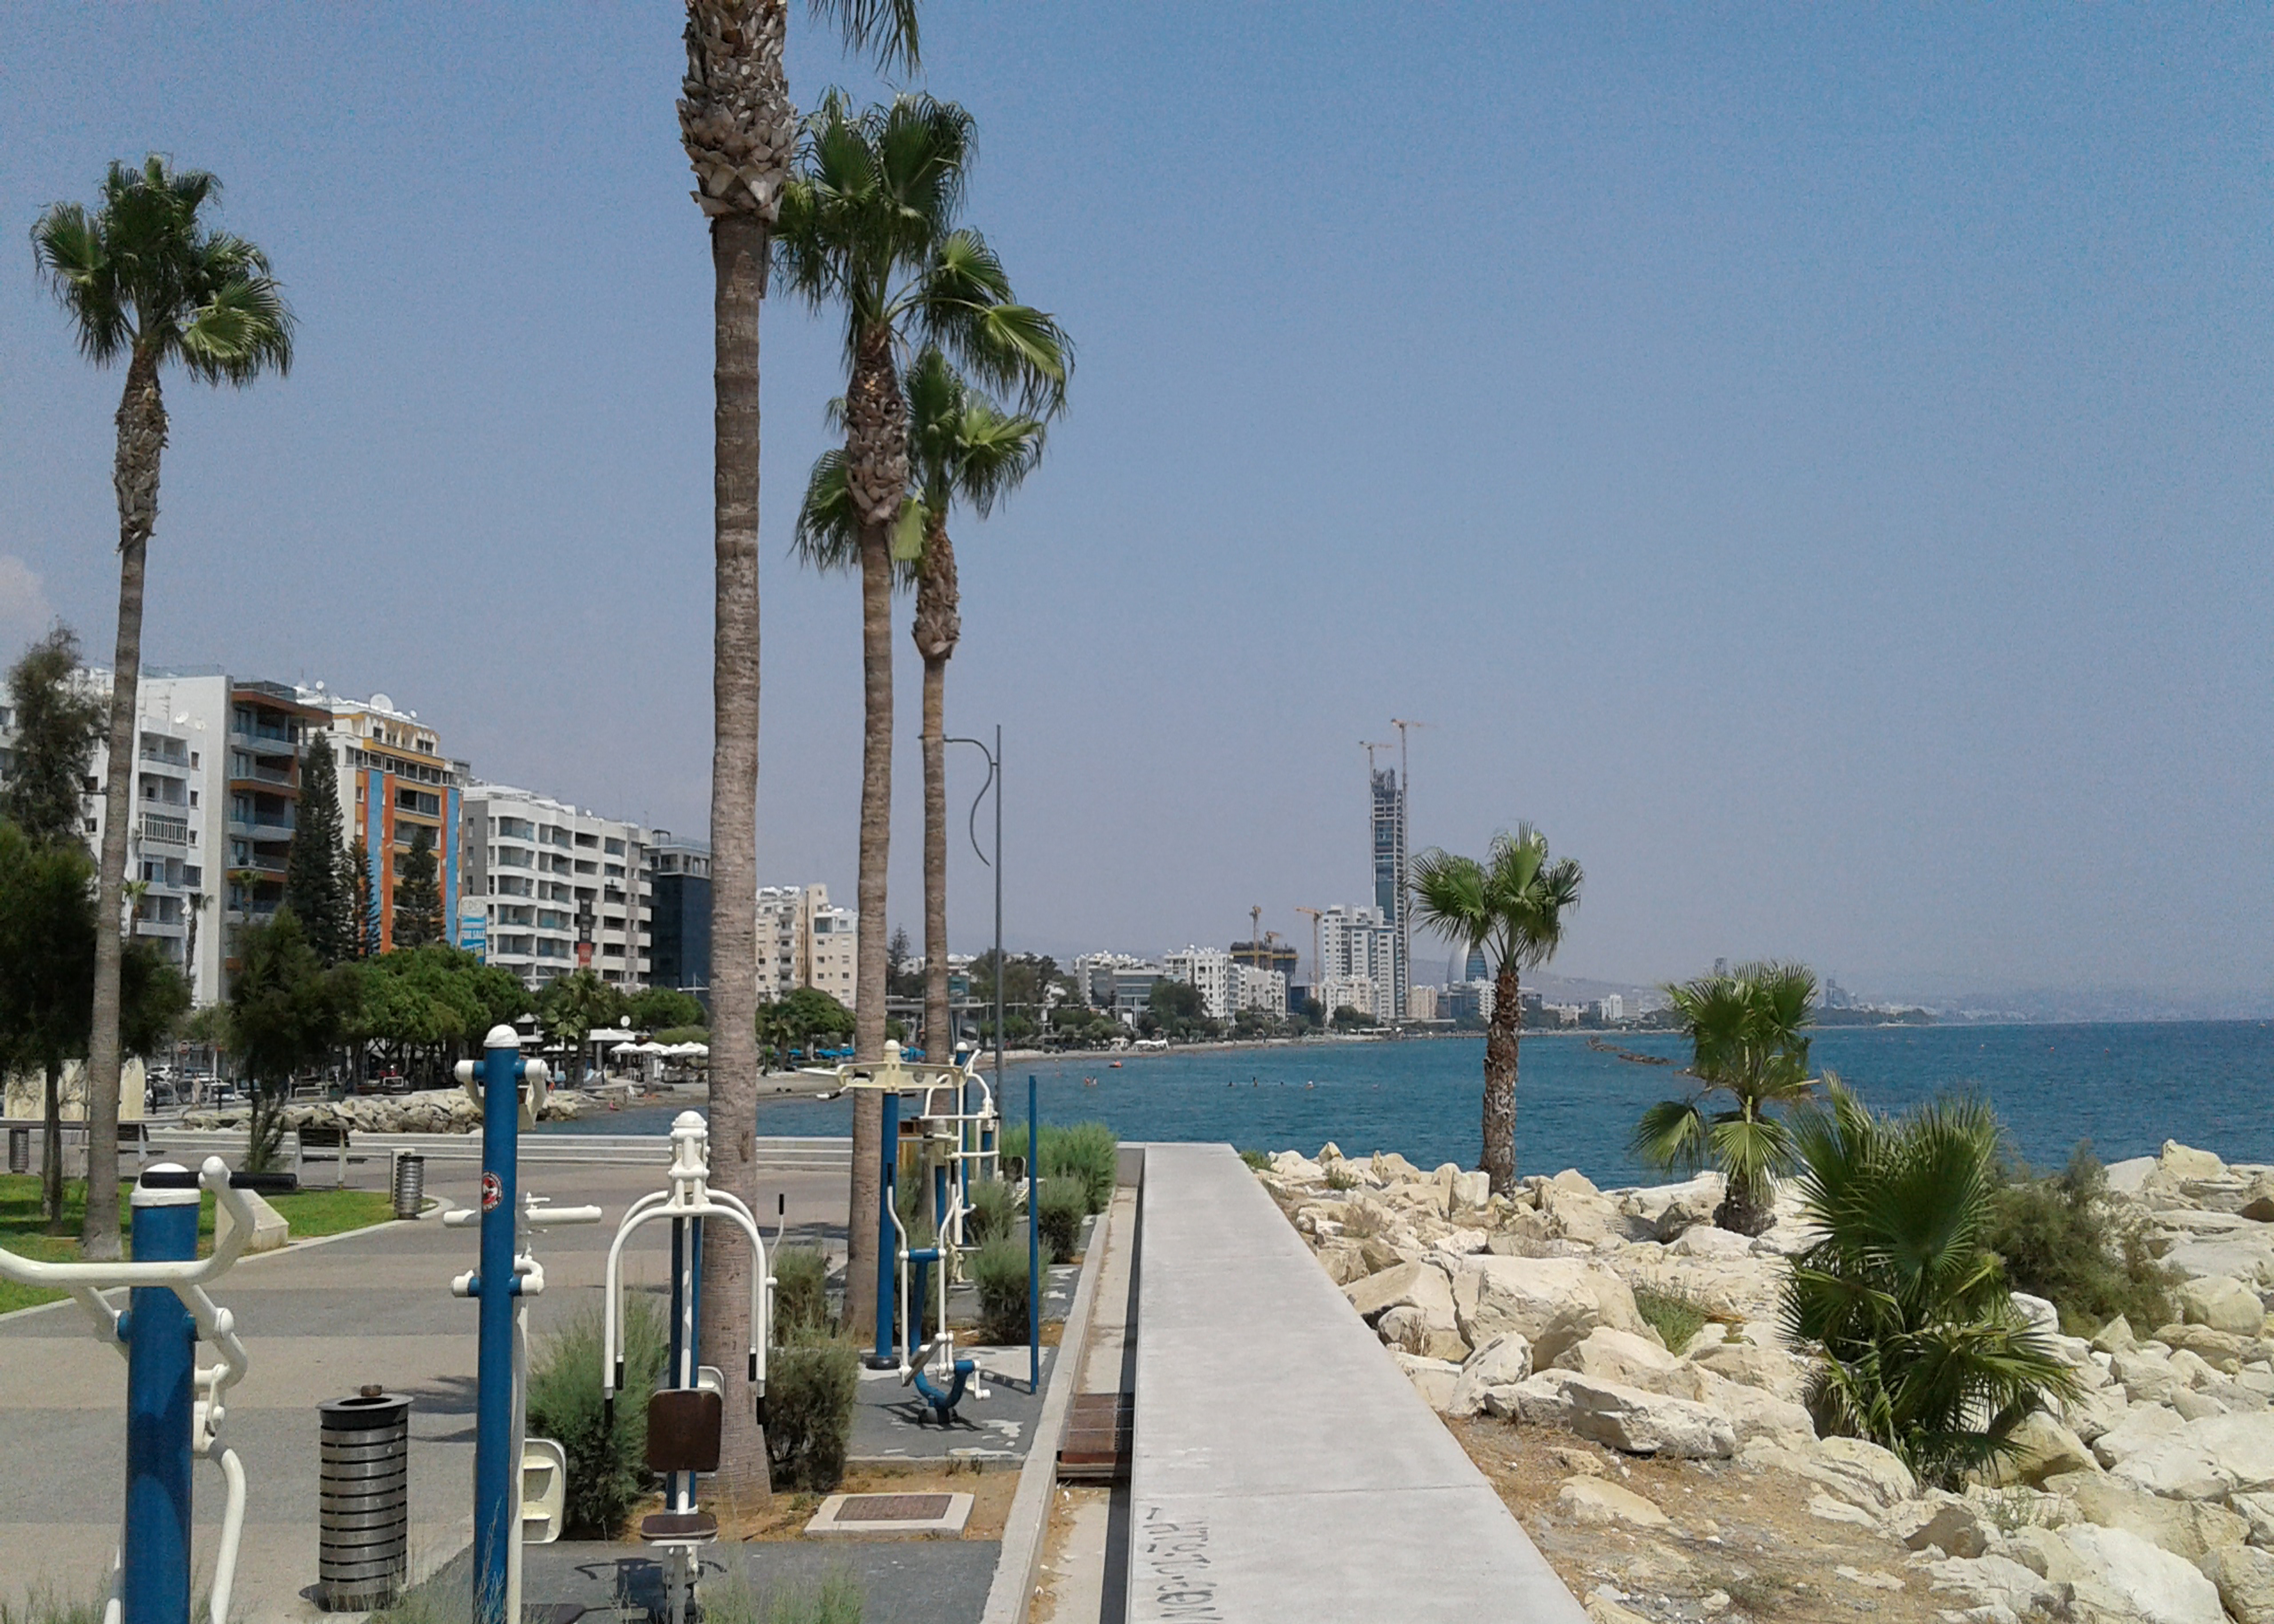
rocks, sea, sky, buildings, development, plant, building, water, azure, tree, street light, arecales, body of water, urban design, beach, woody plant, leisure, real estate, condominium, house, palm tree, city, road, landscape, shore, coast, apartment, mixed use, tower block, tower, tropics, boardwalk, horizon, ocean, walkway, lake, bay, tourism, attalea speciosa, resort town, dock, resort, sidewalk, caribbean, vacation